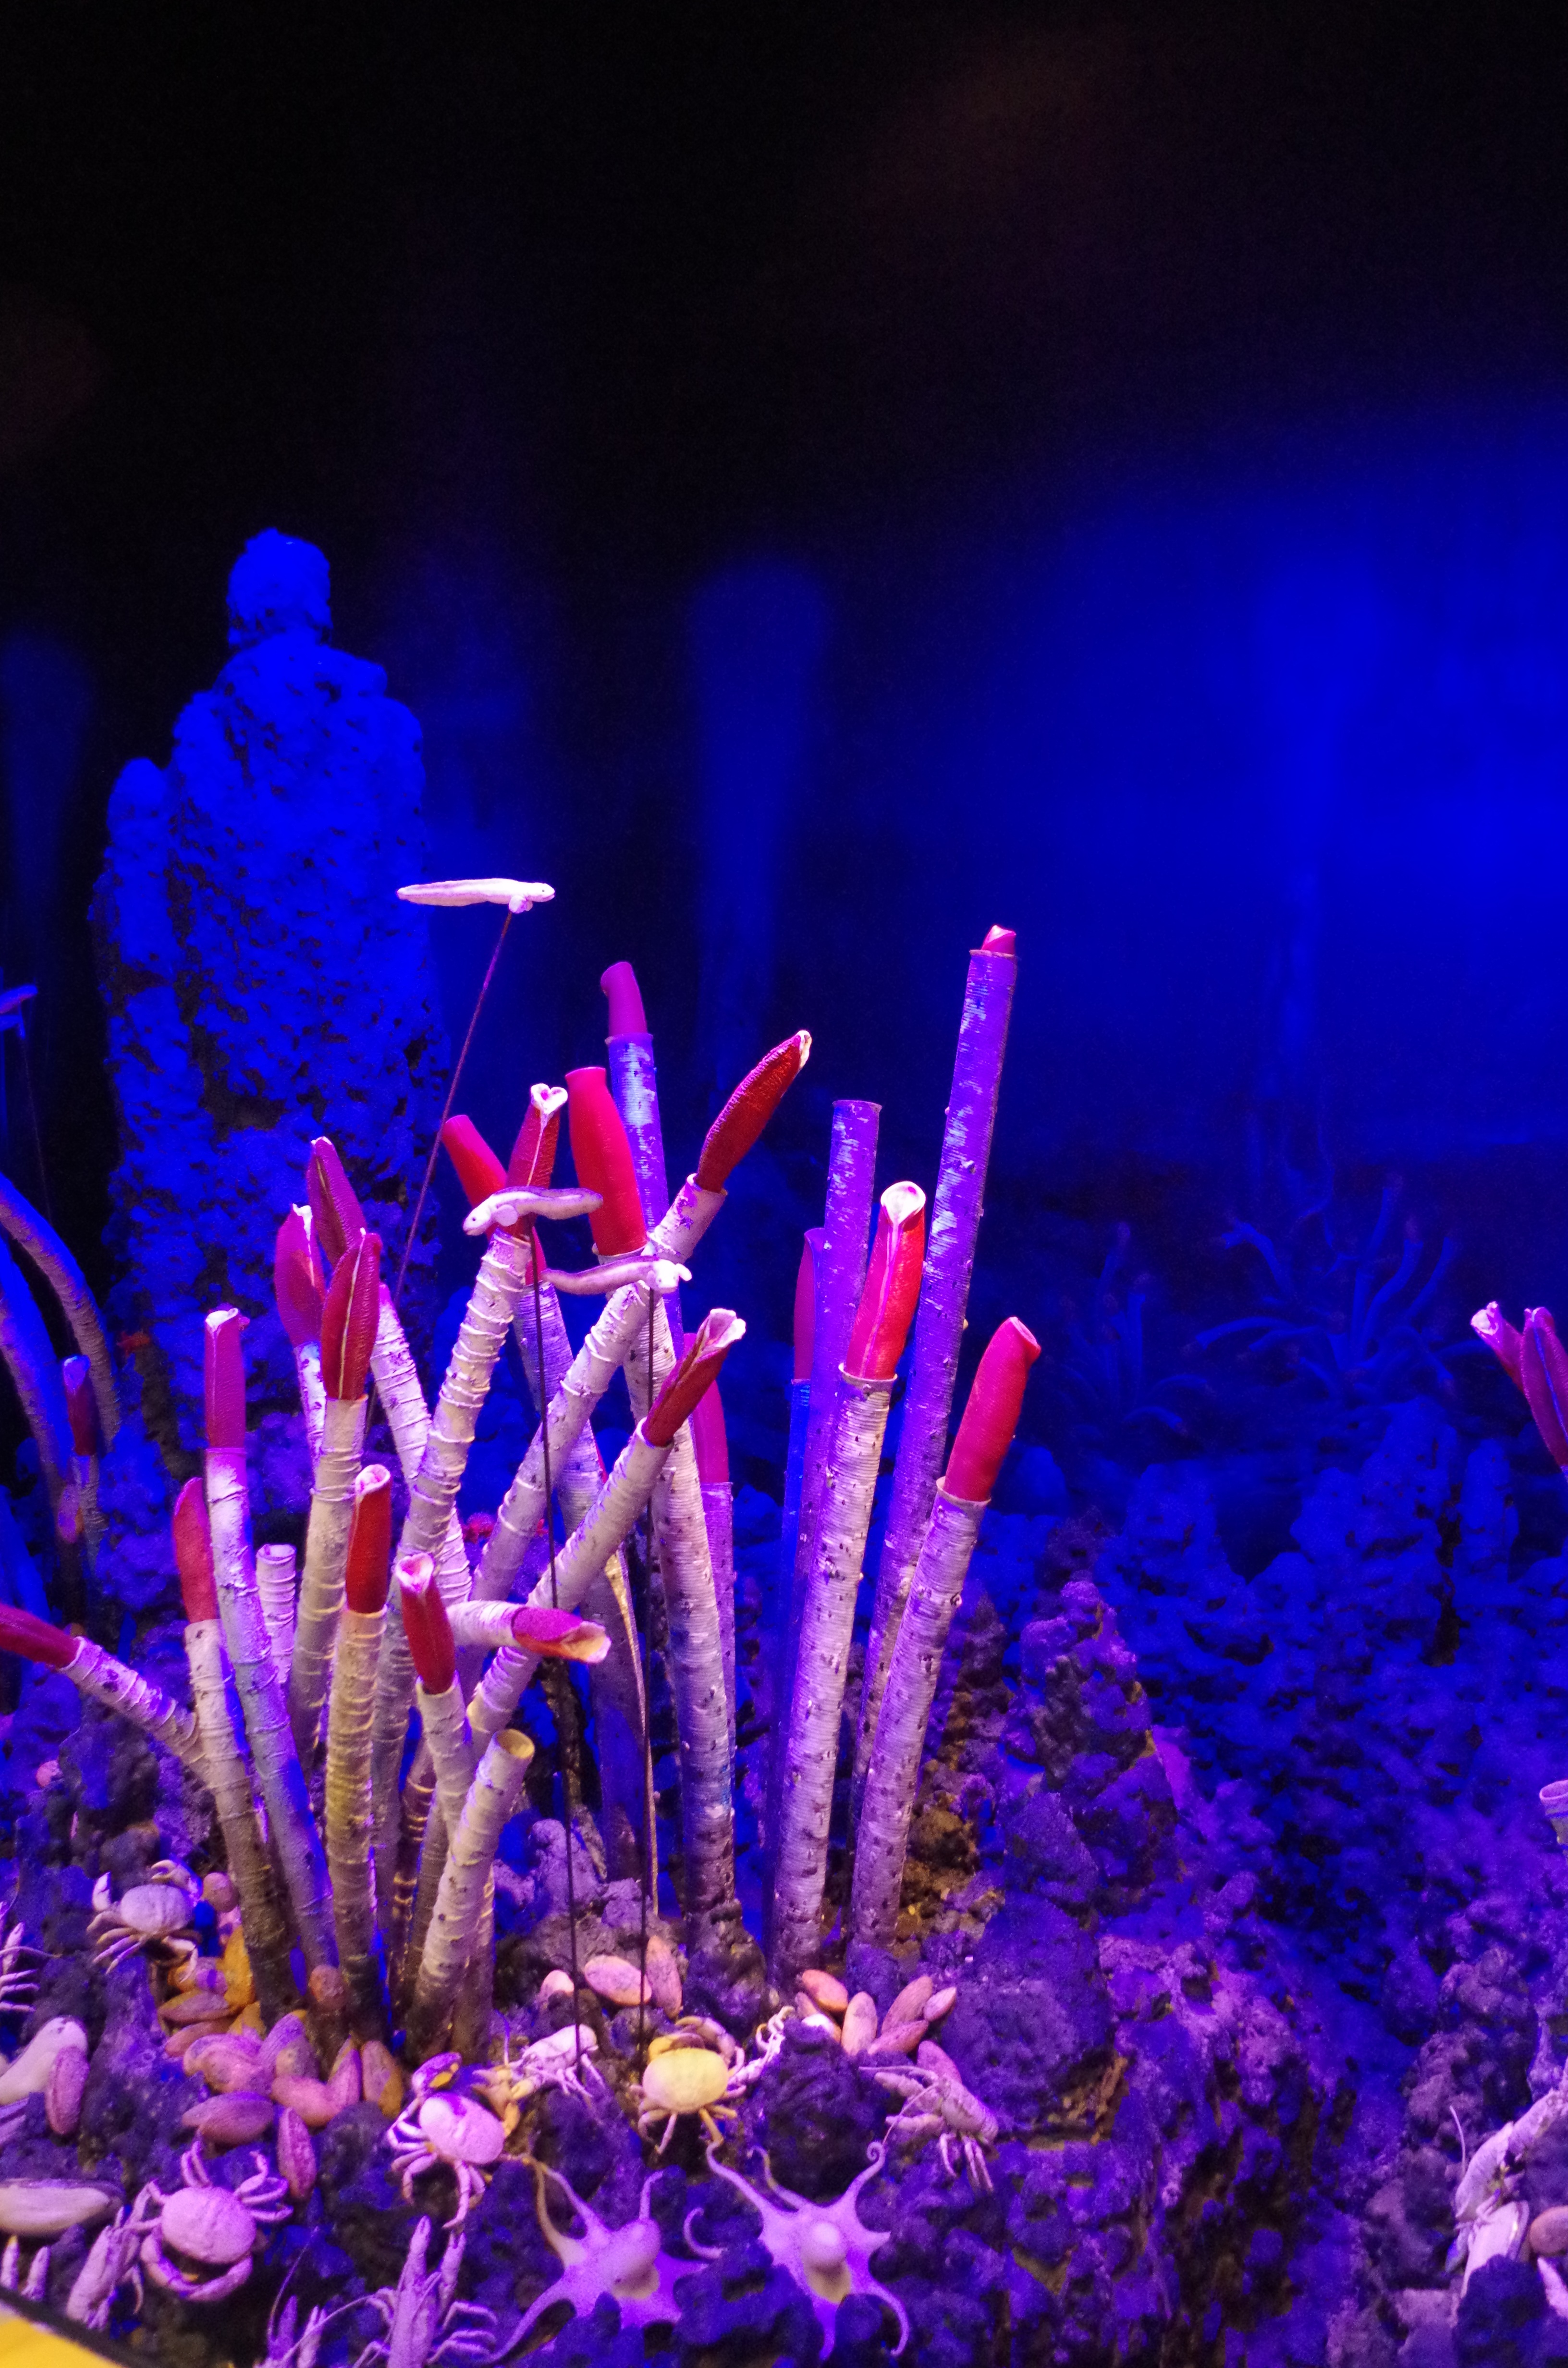
underwater, biology, coral, coral reef, invertebrate, reef, landscaping, cnidaria, marine, organism, marine biology, marine invertebrates, aquarium lighting